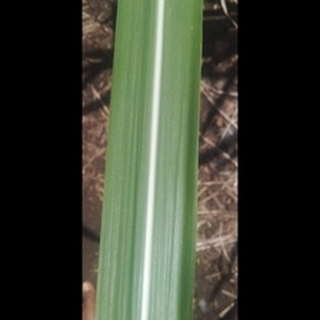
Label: healthy_sugarcane